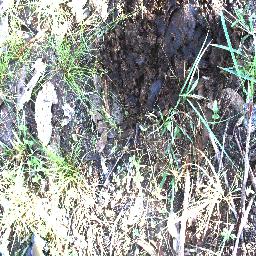
Label: negative